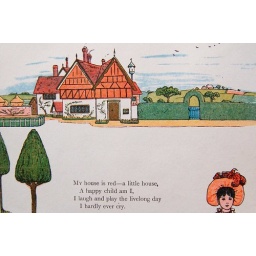
My house is red illustration by Kate Greenaway